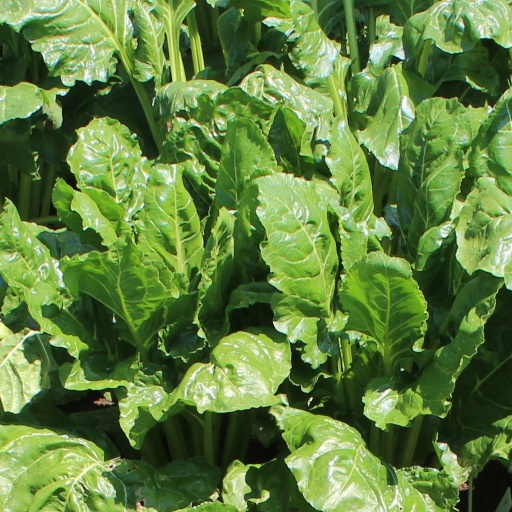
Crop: sugar beet